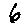
Label: 6